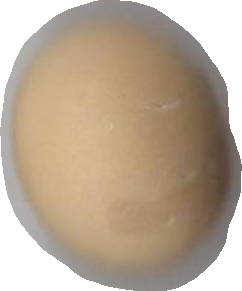
Variety: Dega